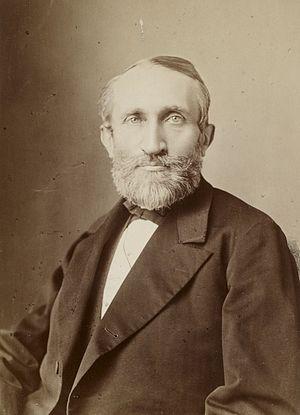
Karl Julius Heinrich Lange est un cartographe et géographe allemand.